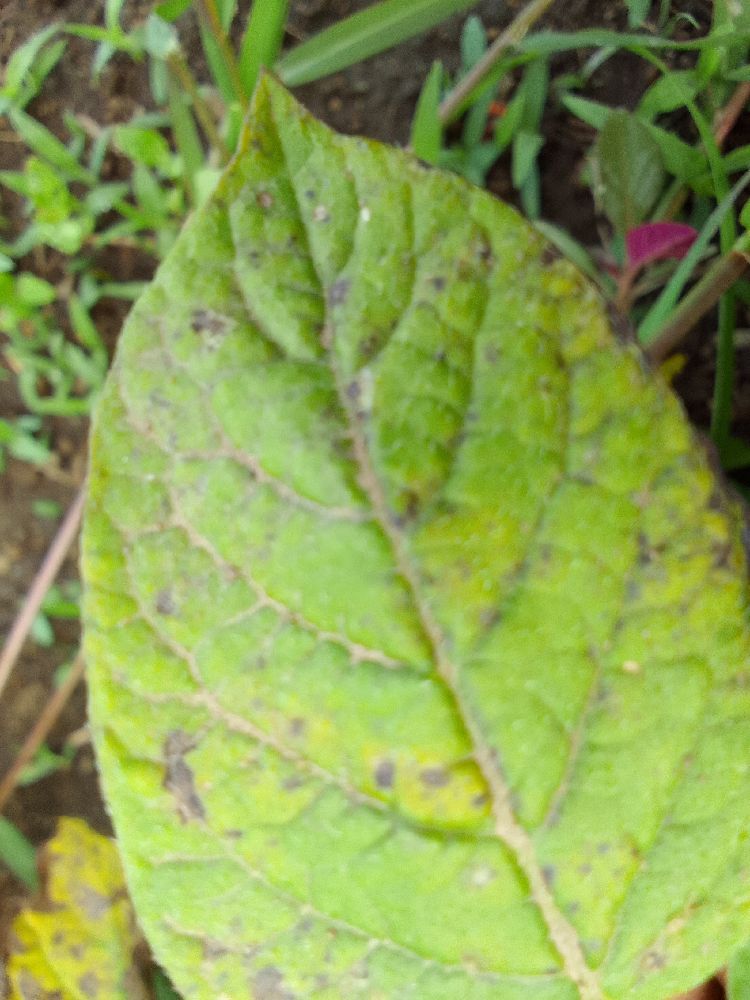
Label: Early blight